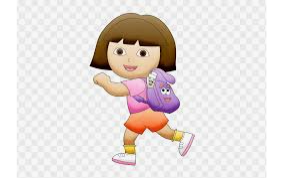
Portrait style: Cartoon Portrait